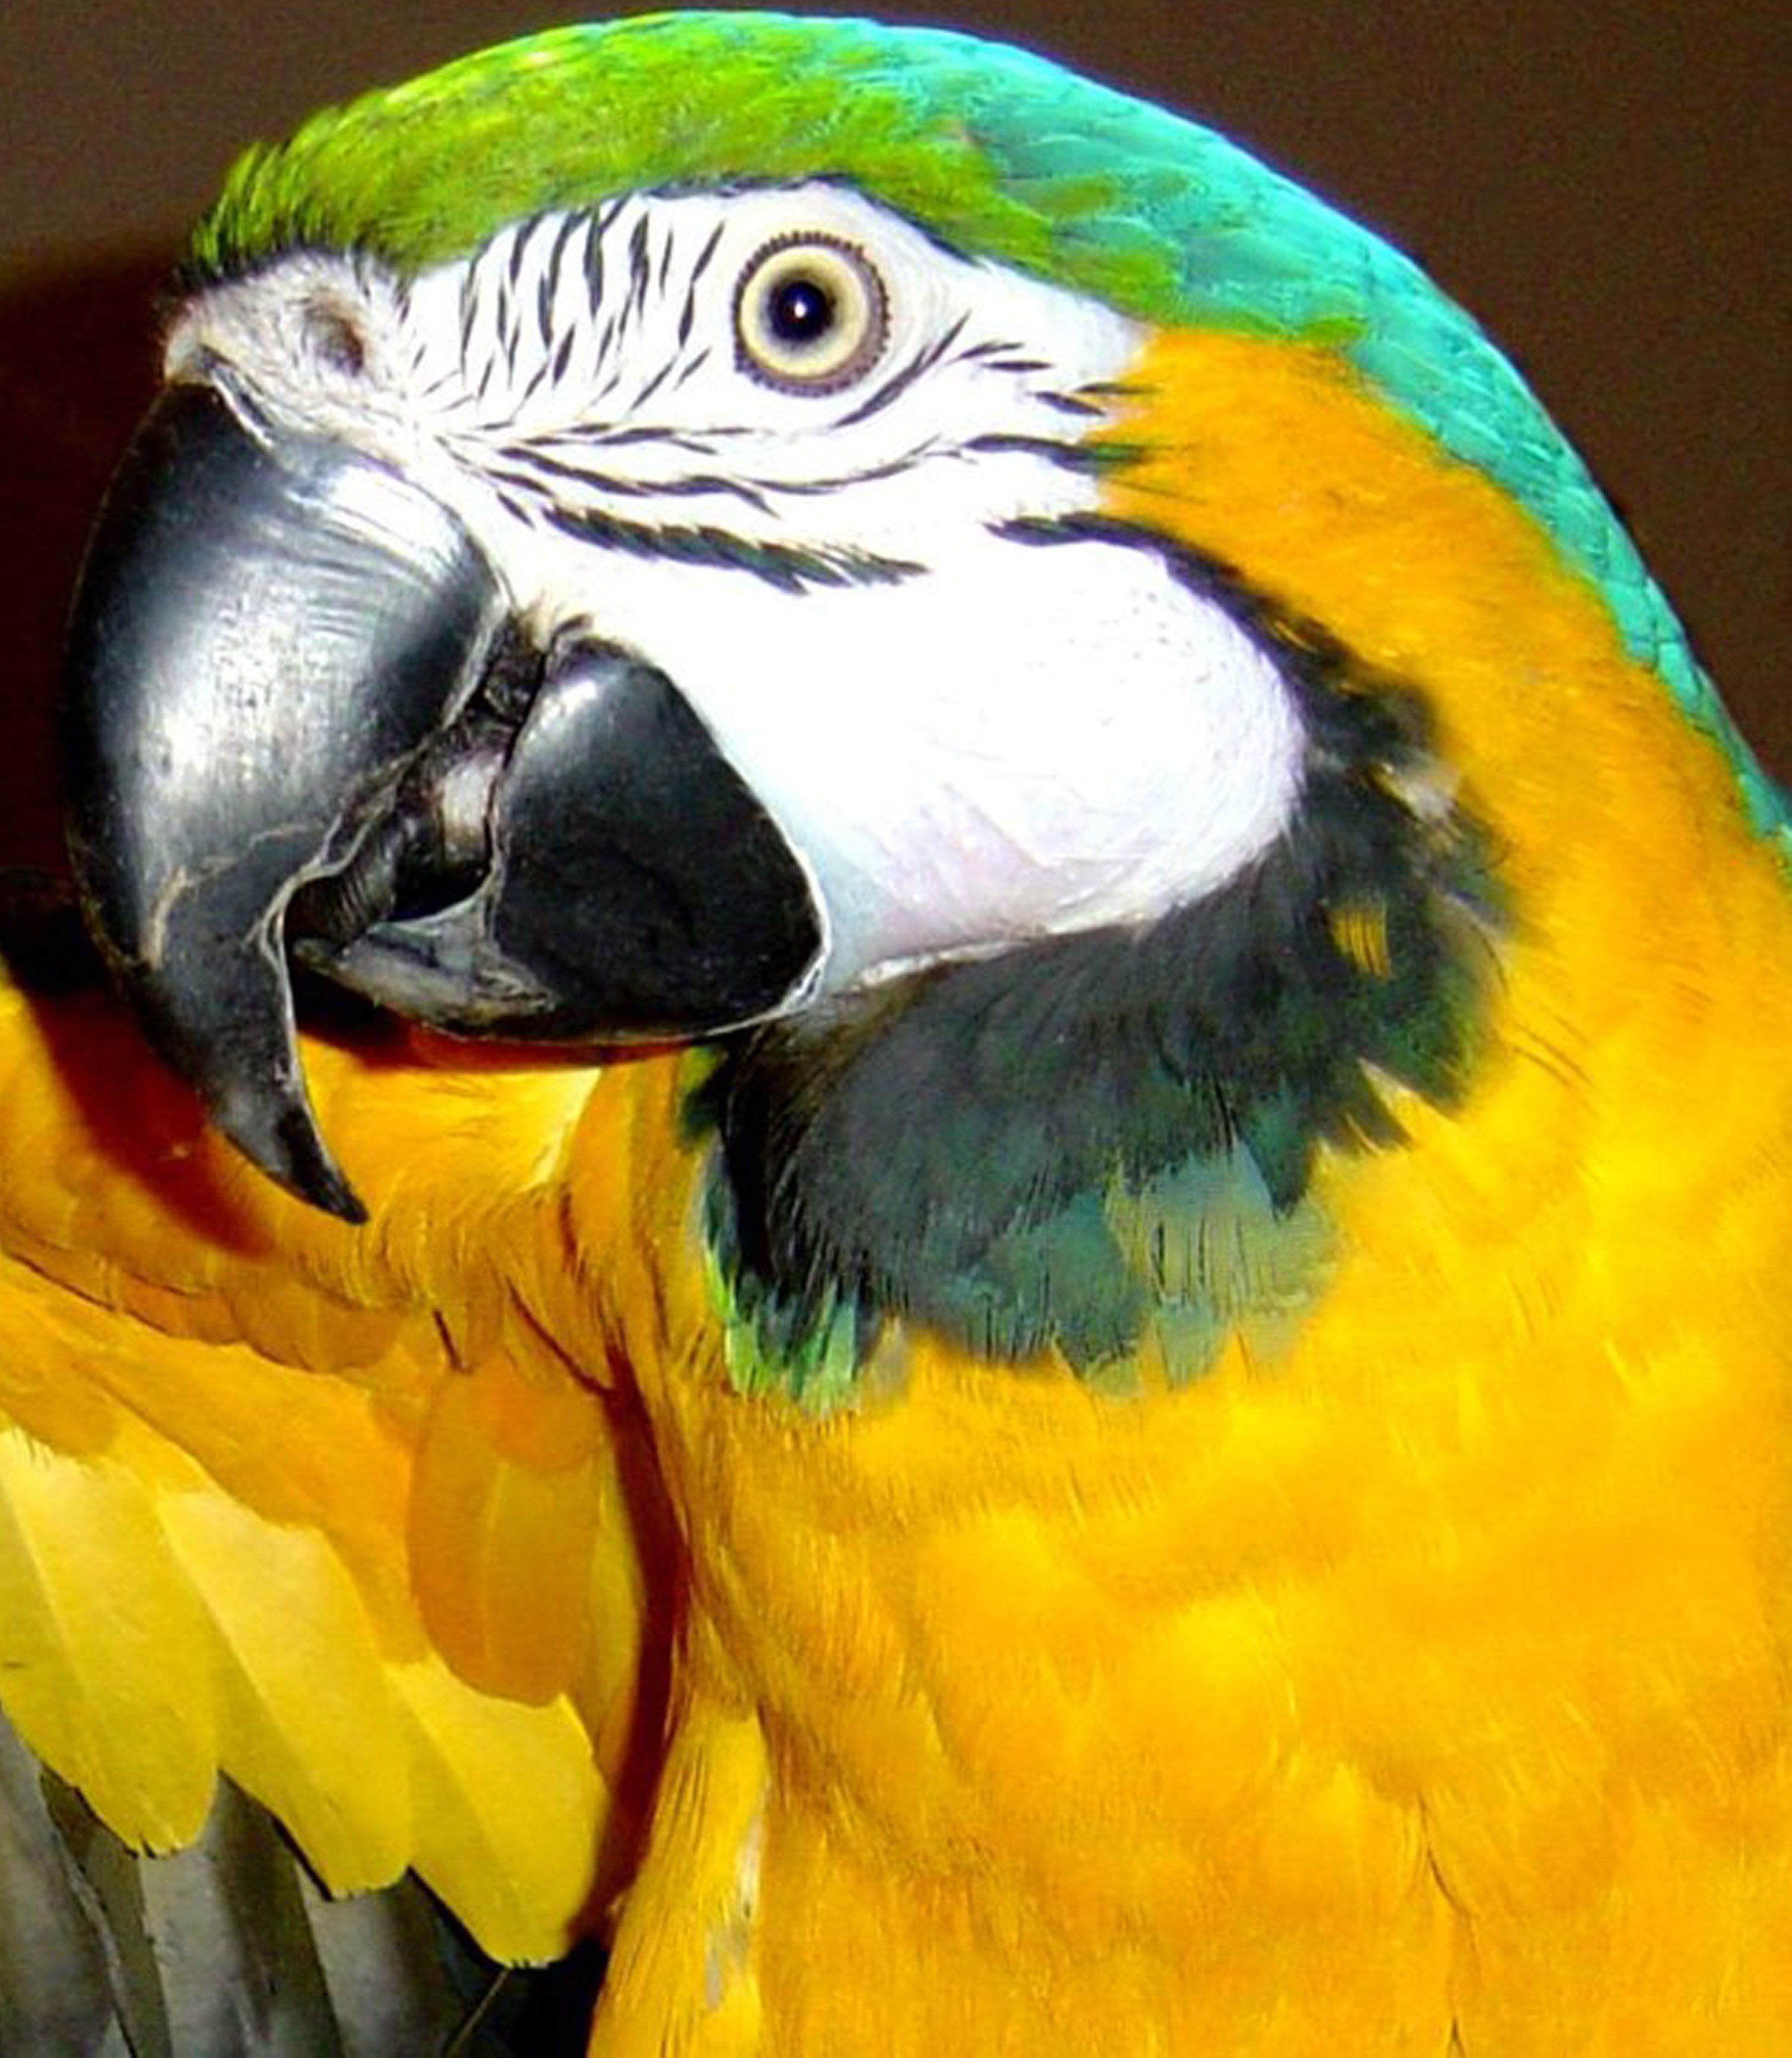
bird, wing, wildlife, pet, beak, tropical, colorful, yellow, feather, fauna, macaw, vertebrate, parrot, parakeet, exotic bird, blue and gold macaw, bright bird, common pet parakeet